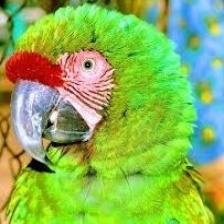
Species: MILITARY MACAW
Scientific name: ARA MILITARIS
ImageNet parent category: macaw